United Nations Security Council Resolution 768

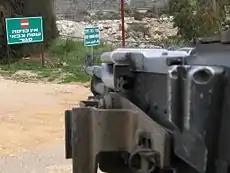
Closed Israel–Lebanon border

United Nations Security Council resolution 768, adopted unanimously on 30 July 1992, after recalling previous resolutions on the topic including 501 (1982), 508 (1982), 509 (1982) and 520 (1982) as well as studying the report by the Secretary-General on the United Nations Interim Force in Lebanon (UNIFIL) approved in 426 (1978), the Council decided to extend the mandate of UNIFIL for a further six months until 31 January 1993.